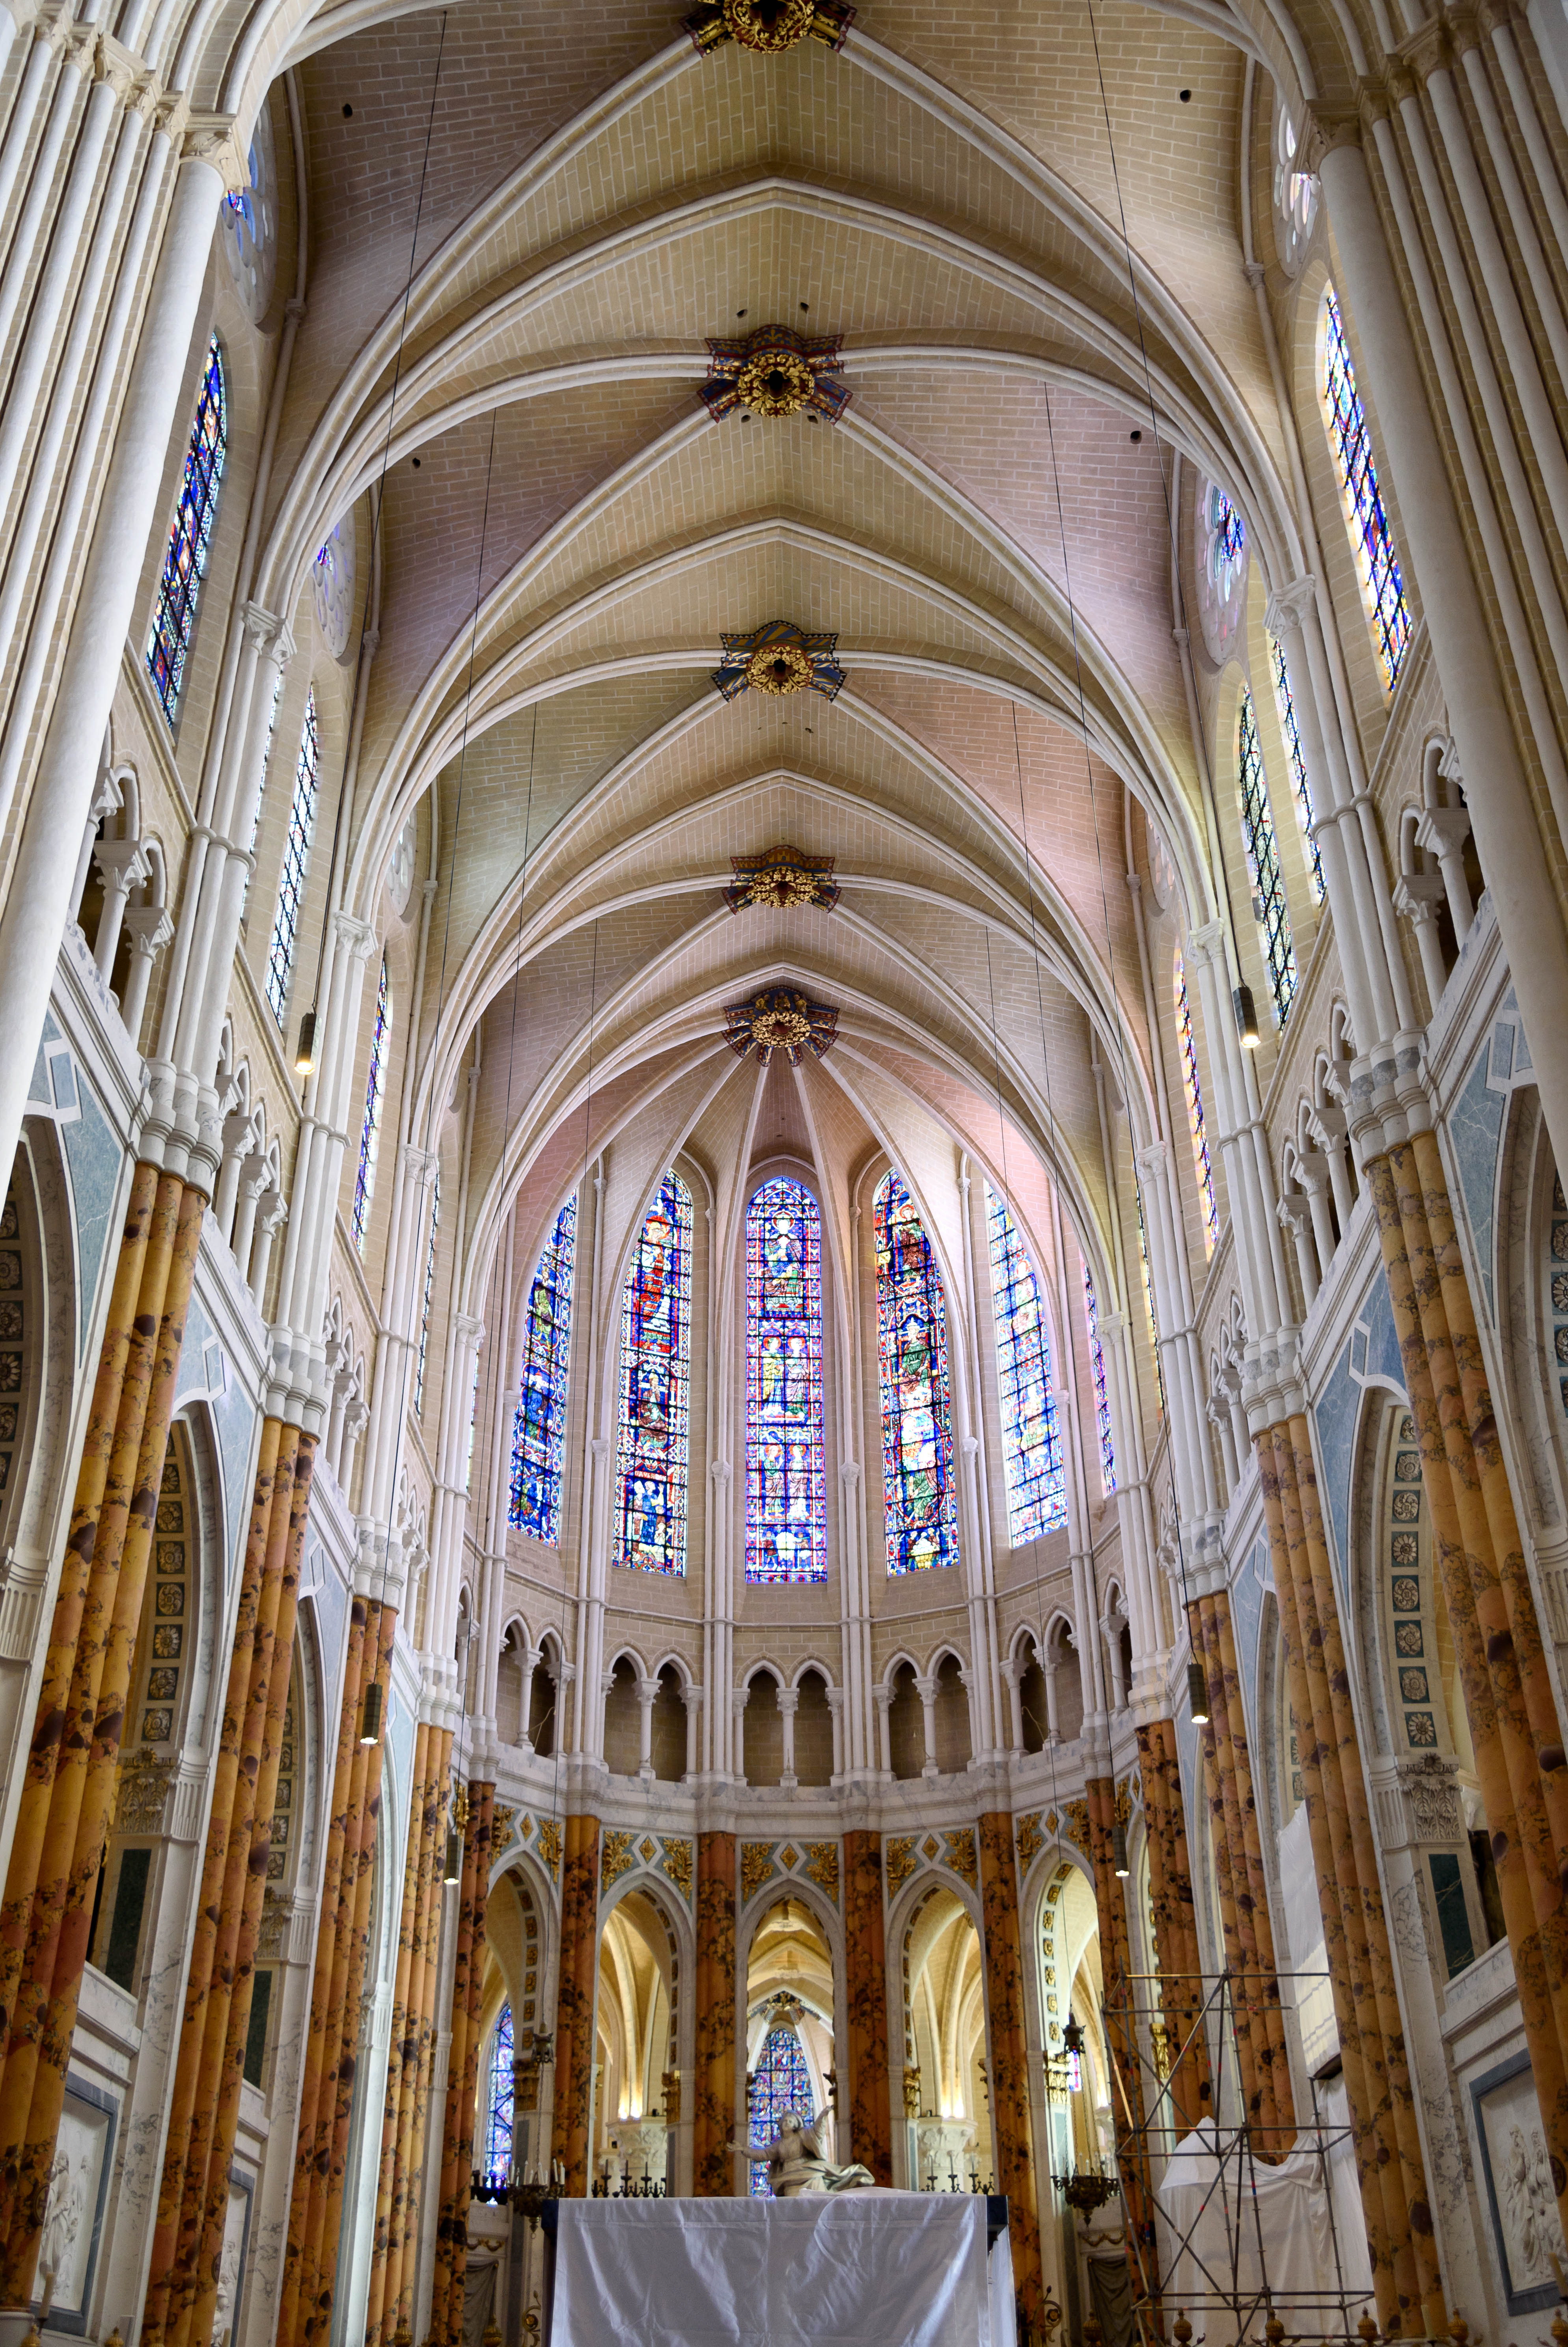
architecture, glass, building, paris, france, ceiling, facade, church, cathedral, choir, chapel, nikon, place of worship, places, 2015, symmetry, synagogue, chartres, centre, stained, d750, basilica, vaulted, gothic architecture, byzantine architecture